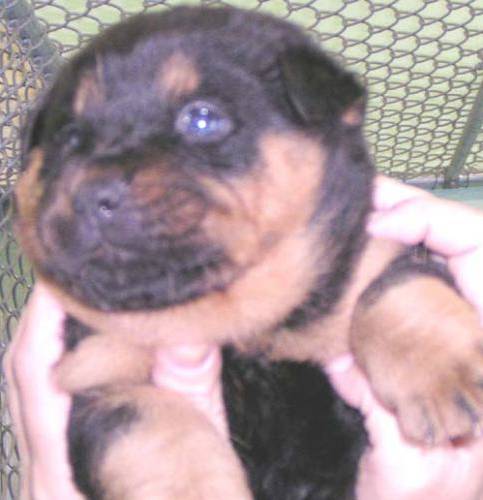
Label: dog